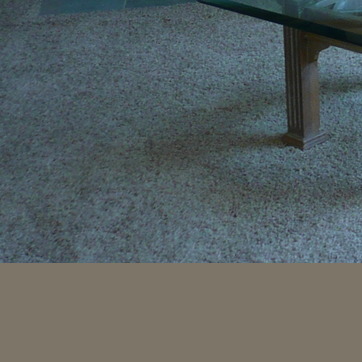
Material: carpet